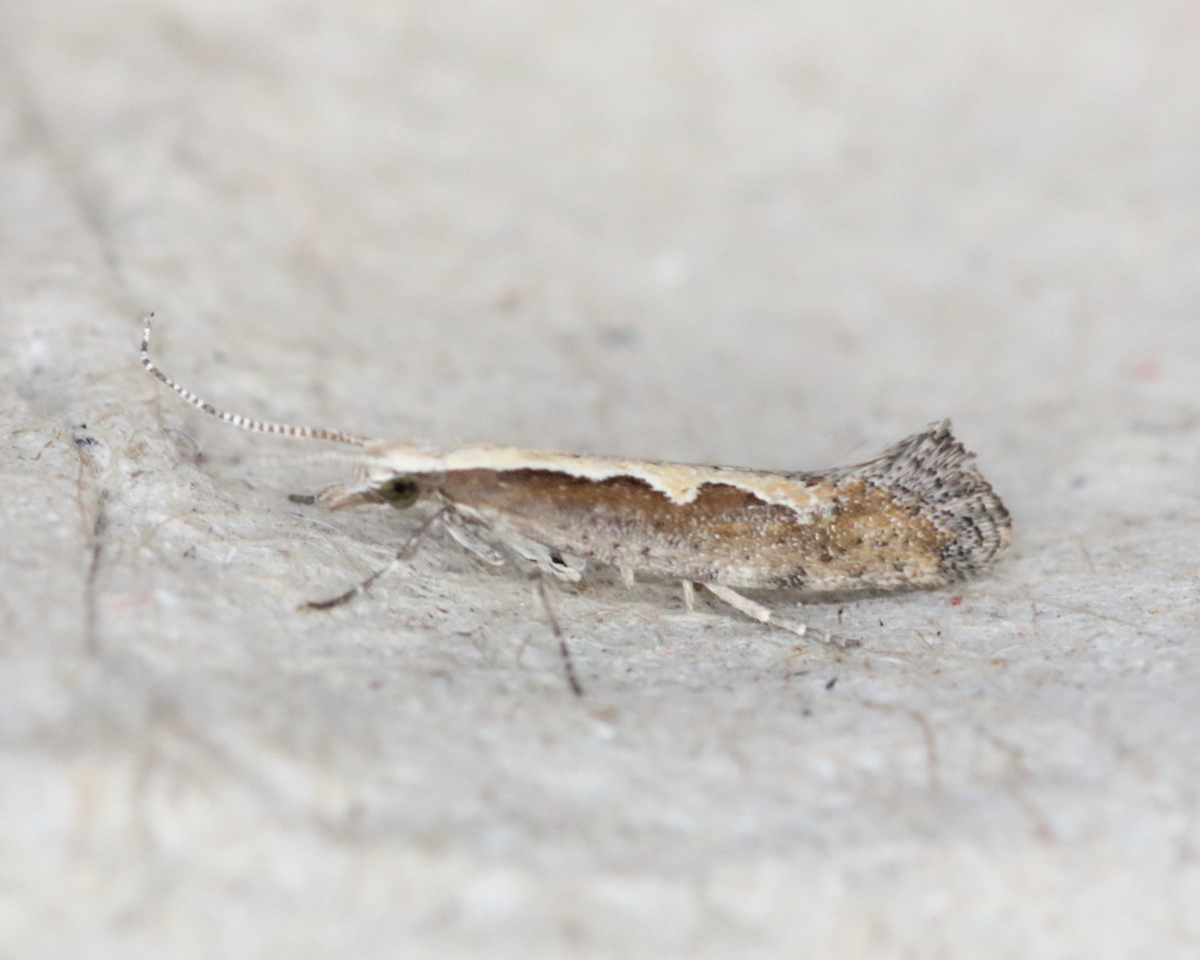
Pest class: diamondback_moth